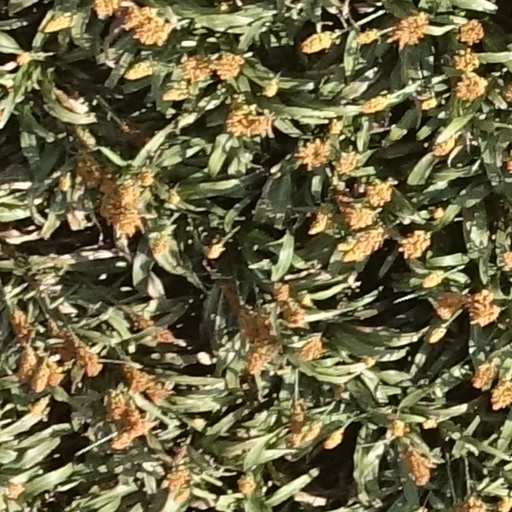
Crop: sorghum